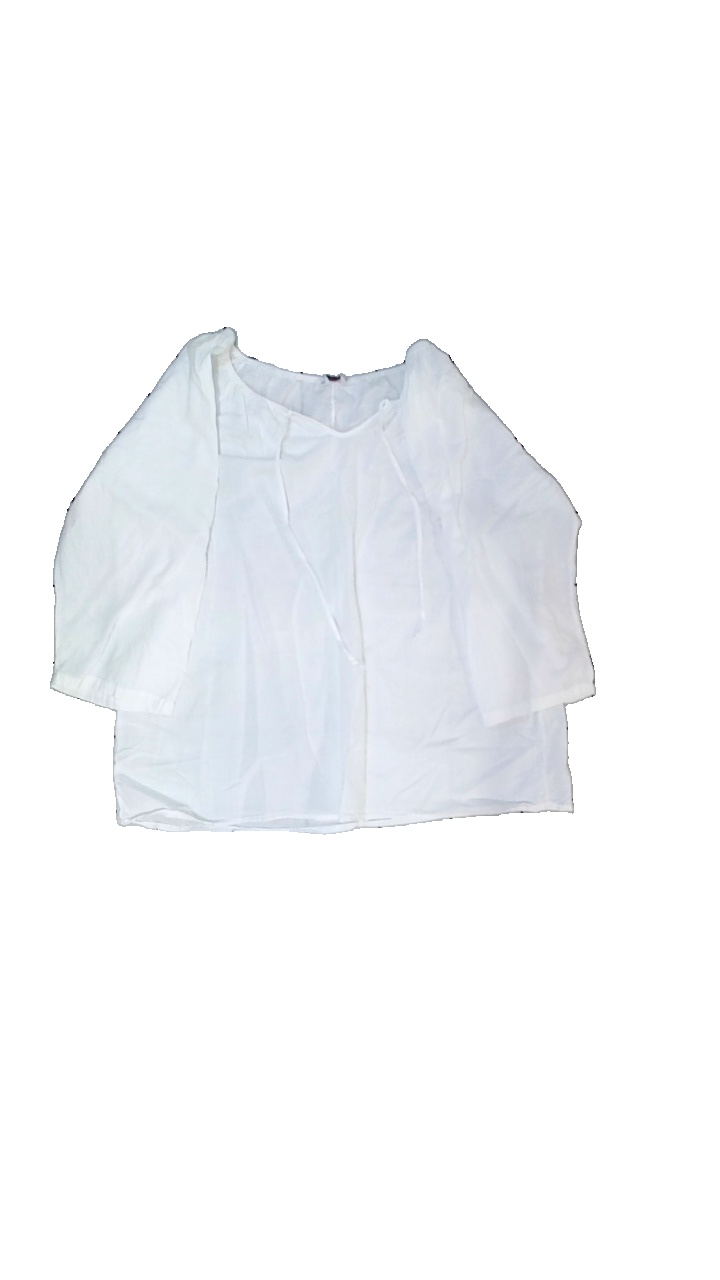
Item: Blouse (Ladies)
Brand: F.d.joseph
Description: genomskinlig blus med snörre
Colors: White
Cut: C-collar
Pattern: Transparent
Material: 100% bomull
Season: All
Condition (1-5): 3
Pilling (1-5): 5
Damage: smuts fläck
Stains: Minor
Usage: Export
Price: <50